ZTT Records

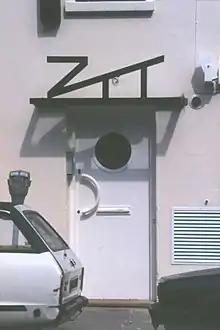
ZTT Records in London (1986)

ZTT Records pioneered music video and cover art as forms of high art in their own right. Morley commissioned videos from then-unknown directors, who would go on to become acclaimed in their field, such as Anton Corbijn and Zbigniew Rybczyński. Morley also commissioned early ZTT sleeve design and photography to pioneers of the medium such as Malcolm Garrett, Corbijn, Mark Farrow and Jean-Paul Goude.